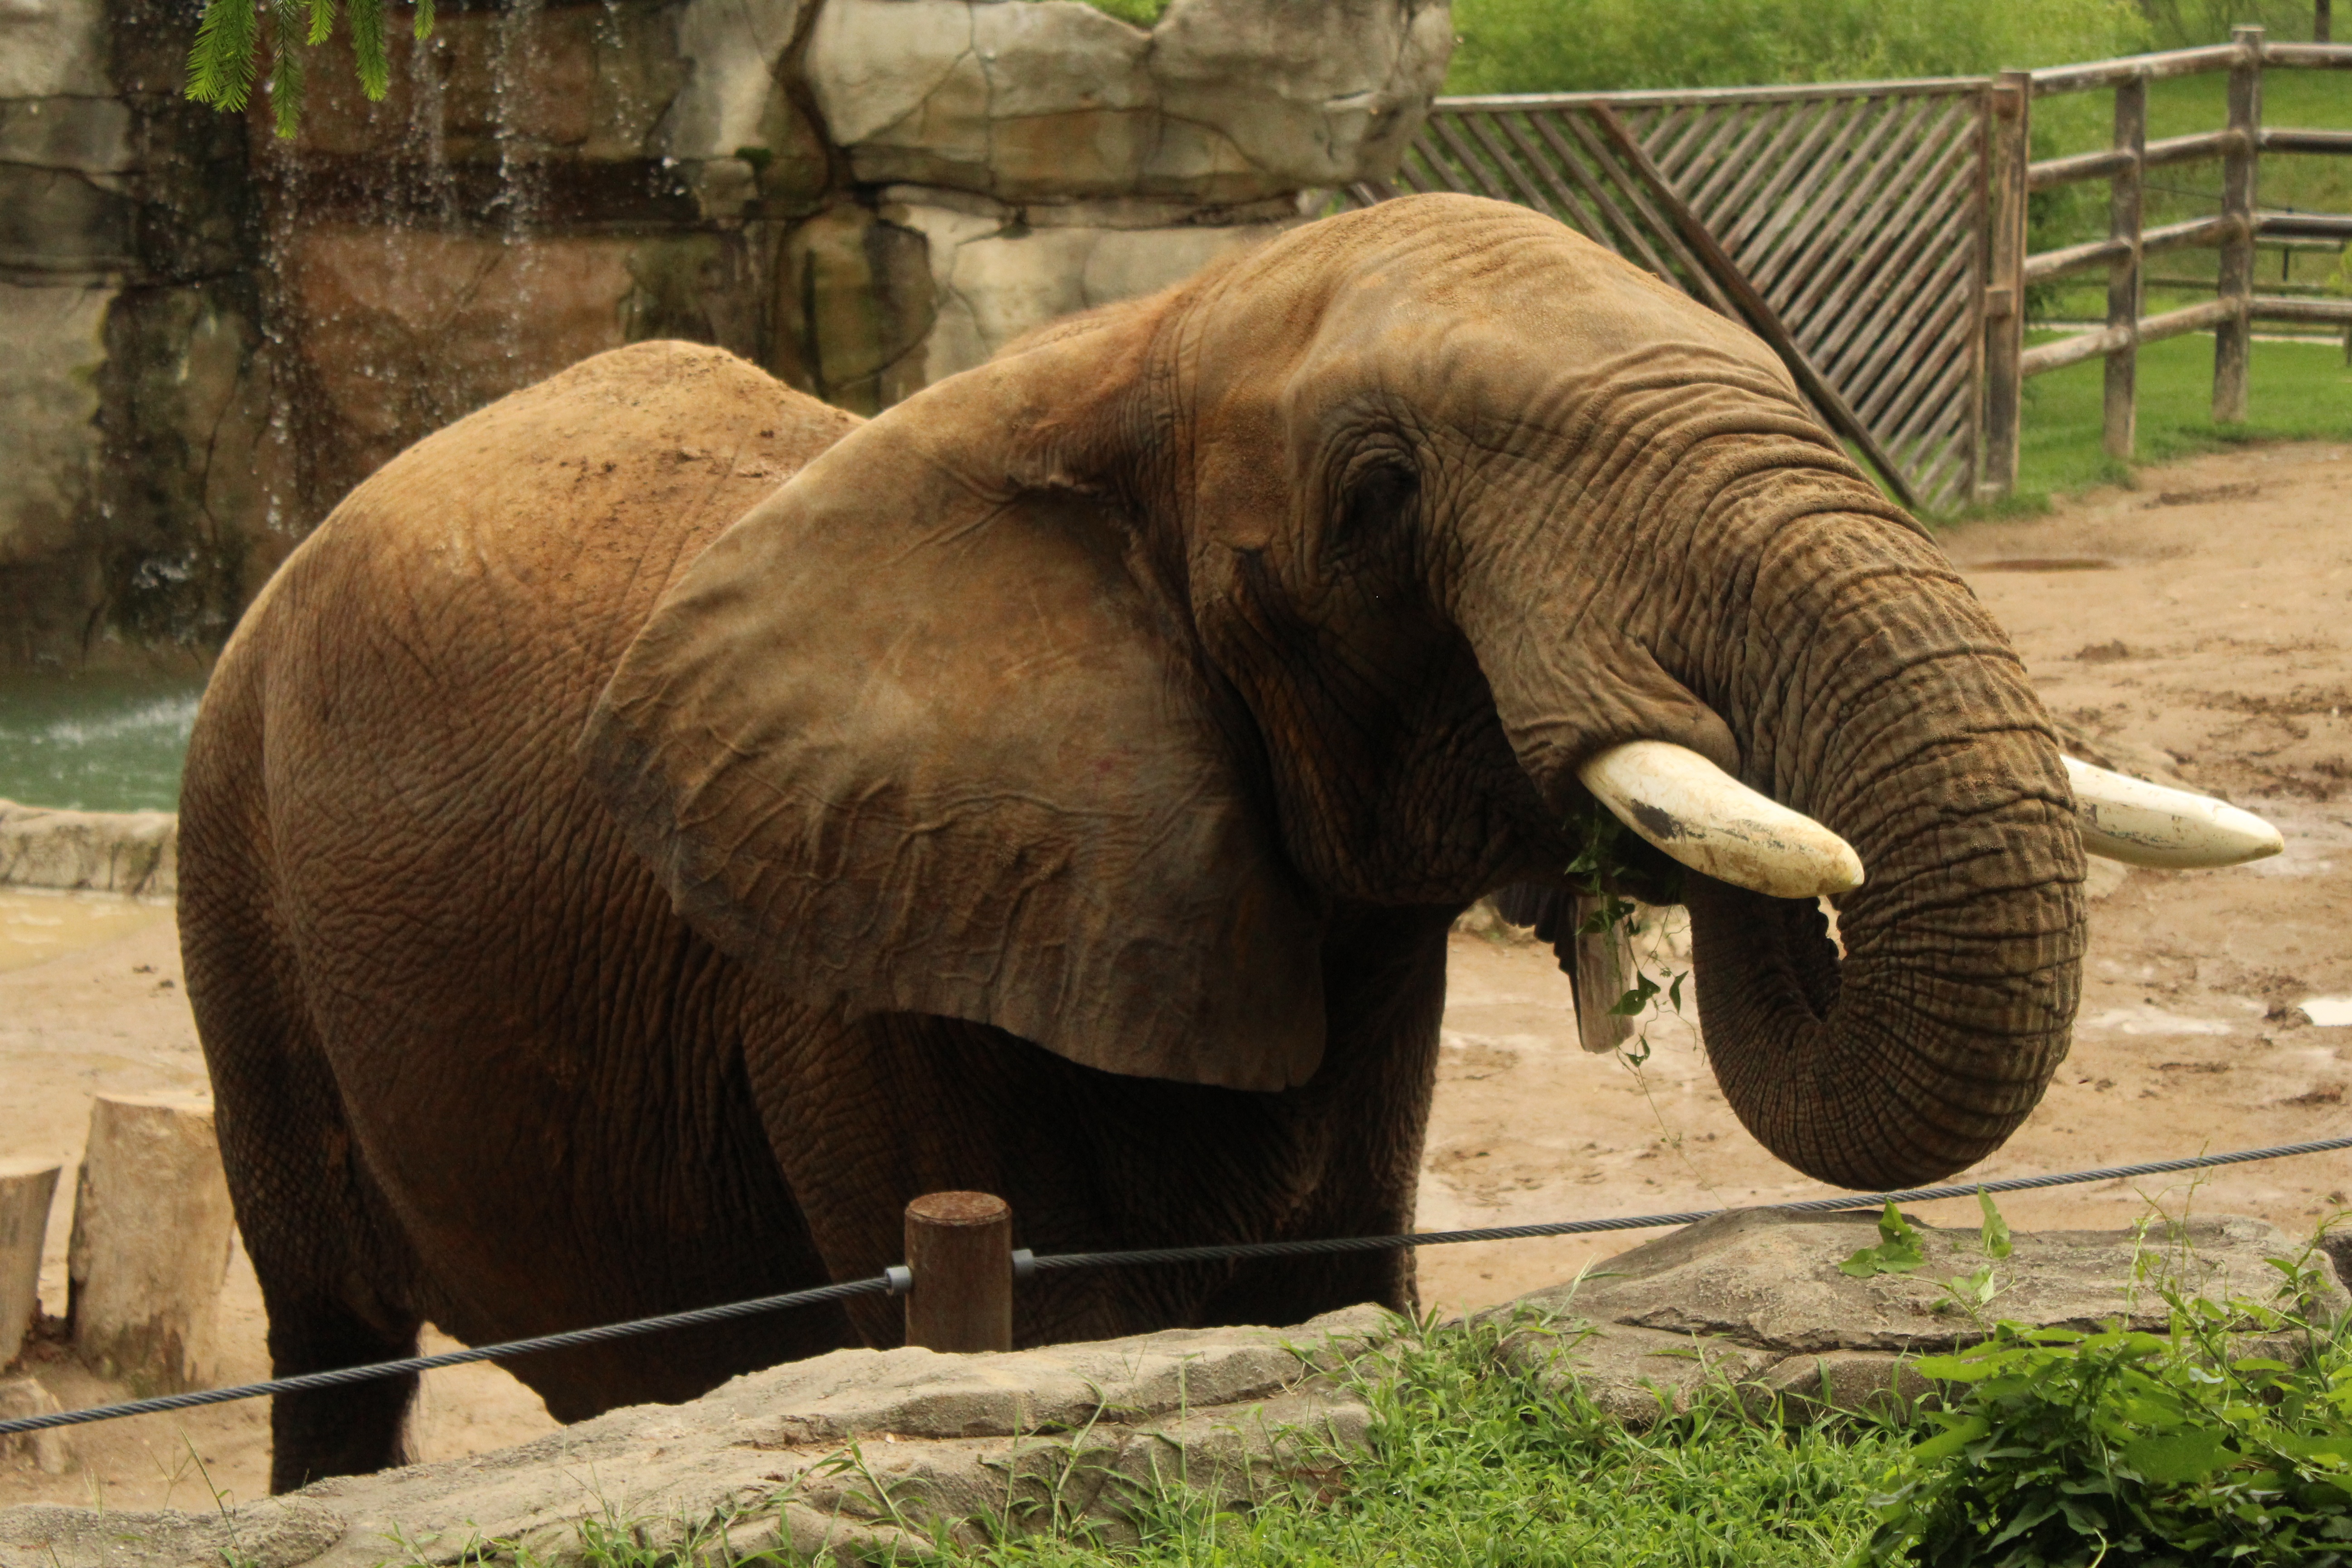
trunk, recreation, wildlife, feed, zoo, mammal, fauna, elephant, safari, indian elephant, african elephant, outdoor recreation, elephants and mammoths